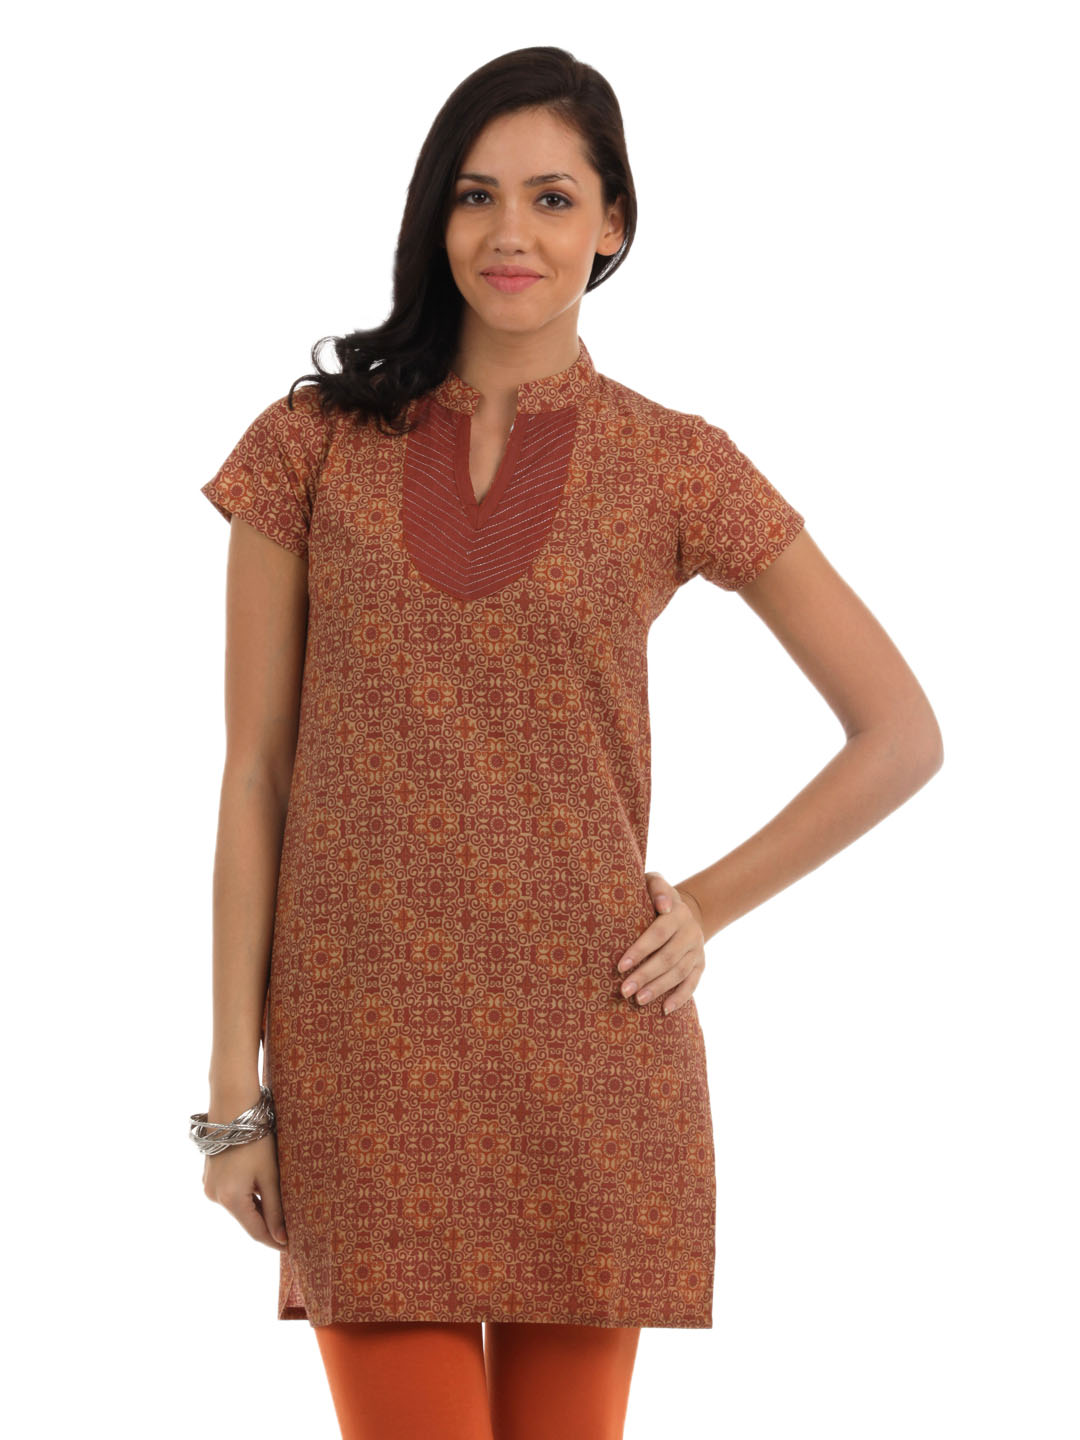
Vishudh Women Brown Printed Kurta
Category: Apparel / Topwear / Kurtas
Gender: Women
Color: Brown
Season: Summer 2012
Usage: Ethnic